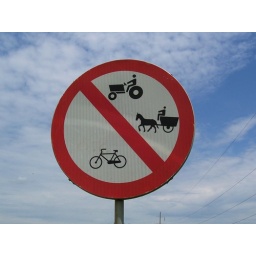
Transylvania road sign near Sighisoara